Arthur, Prince of Wales

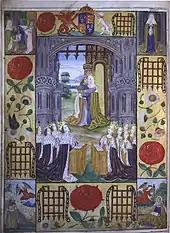
The family of Henry VII, depicted on an illuminated page.

Henry VII became King of England upon defeating Richard III at the Battle of Bosworth Field in 1485. In an effort to strengthen the Tudor claim to the throne, Henry decided on naming his firstborn son "Arthur" and having him born in Winchester – where the Legend of King Arthur originated – in order to emphasise the Welsh origin of the Tudors. On this occasion, Camelot was identified as present-day Winchester, and his wife, Elizabeth of York, was sent to Saint Swithun's Priory (today Winchester Cathedral Priory) to give birth. Born at Saint Swithun's on the night of 19/20 September 1486 at about 1 am, Arthur was Henry and Elizabeth's eldest child.